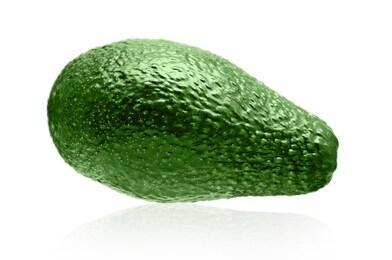
Label: others